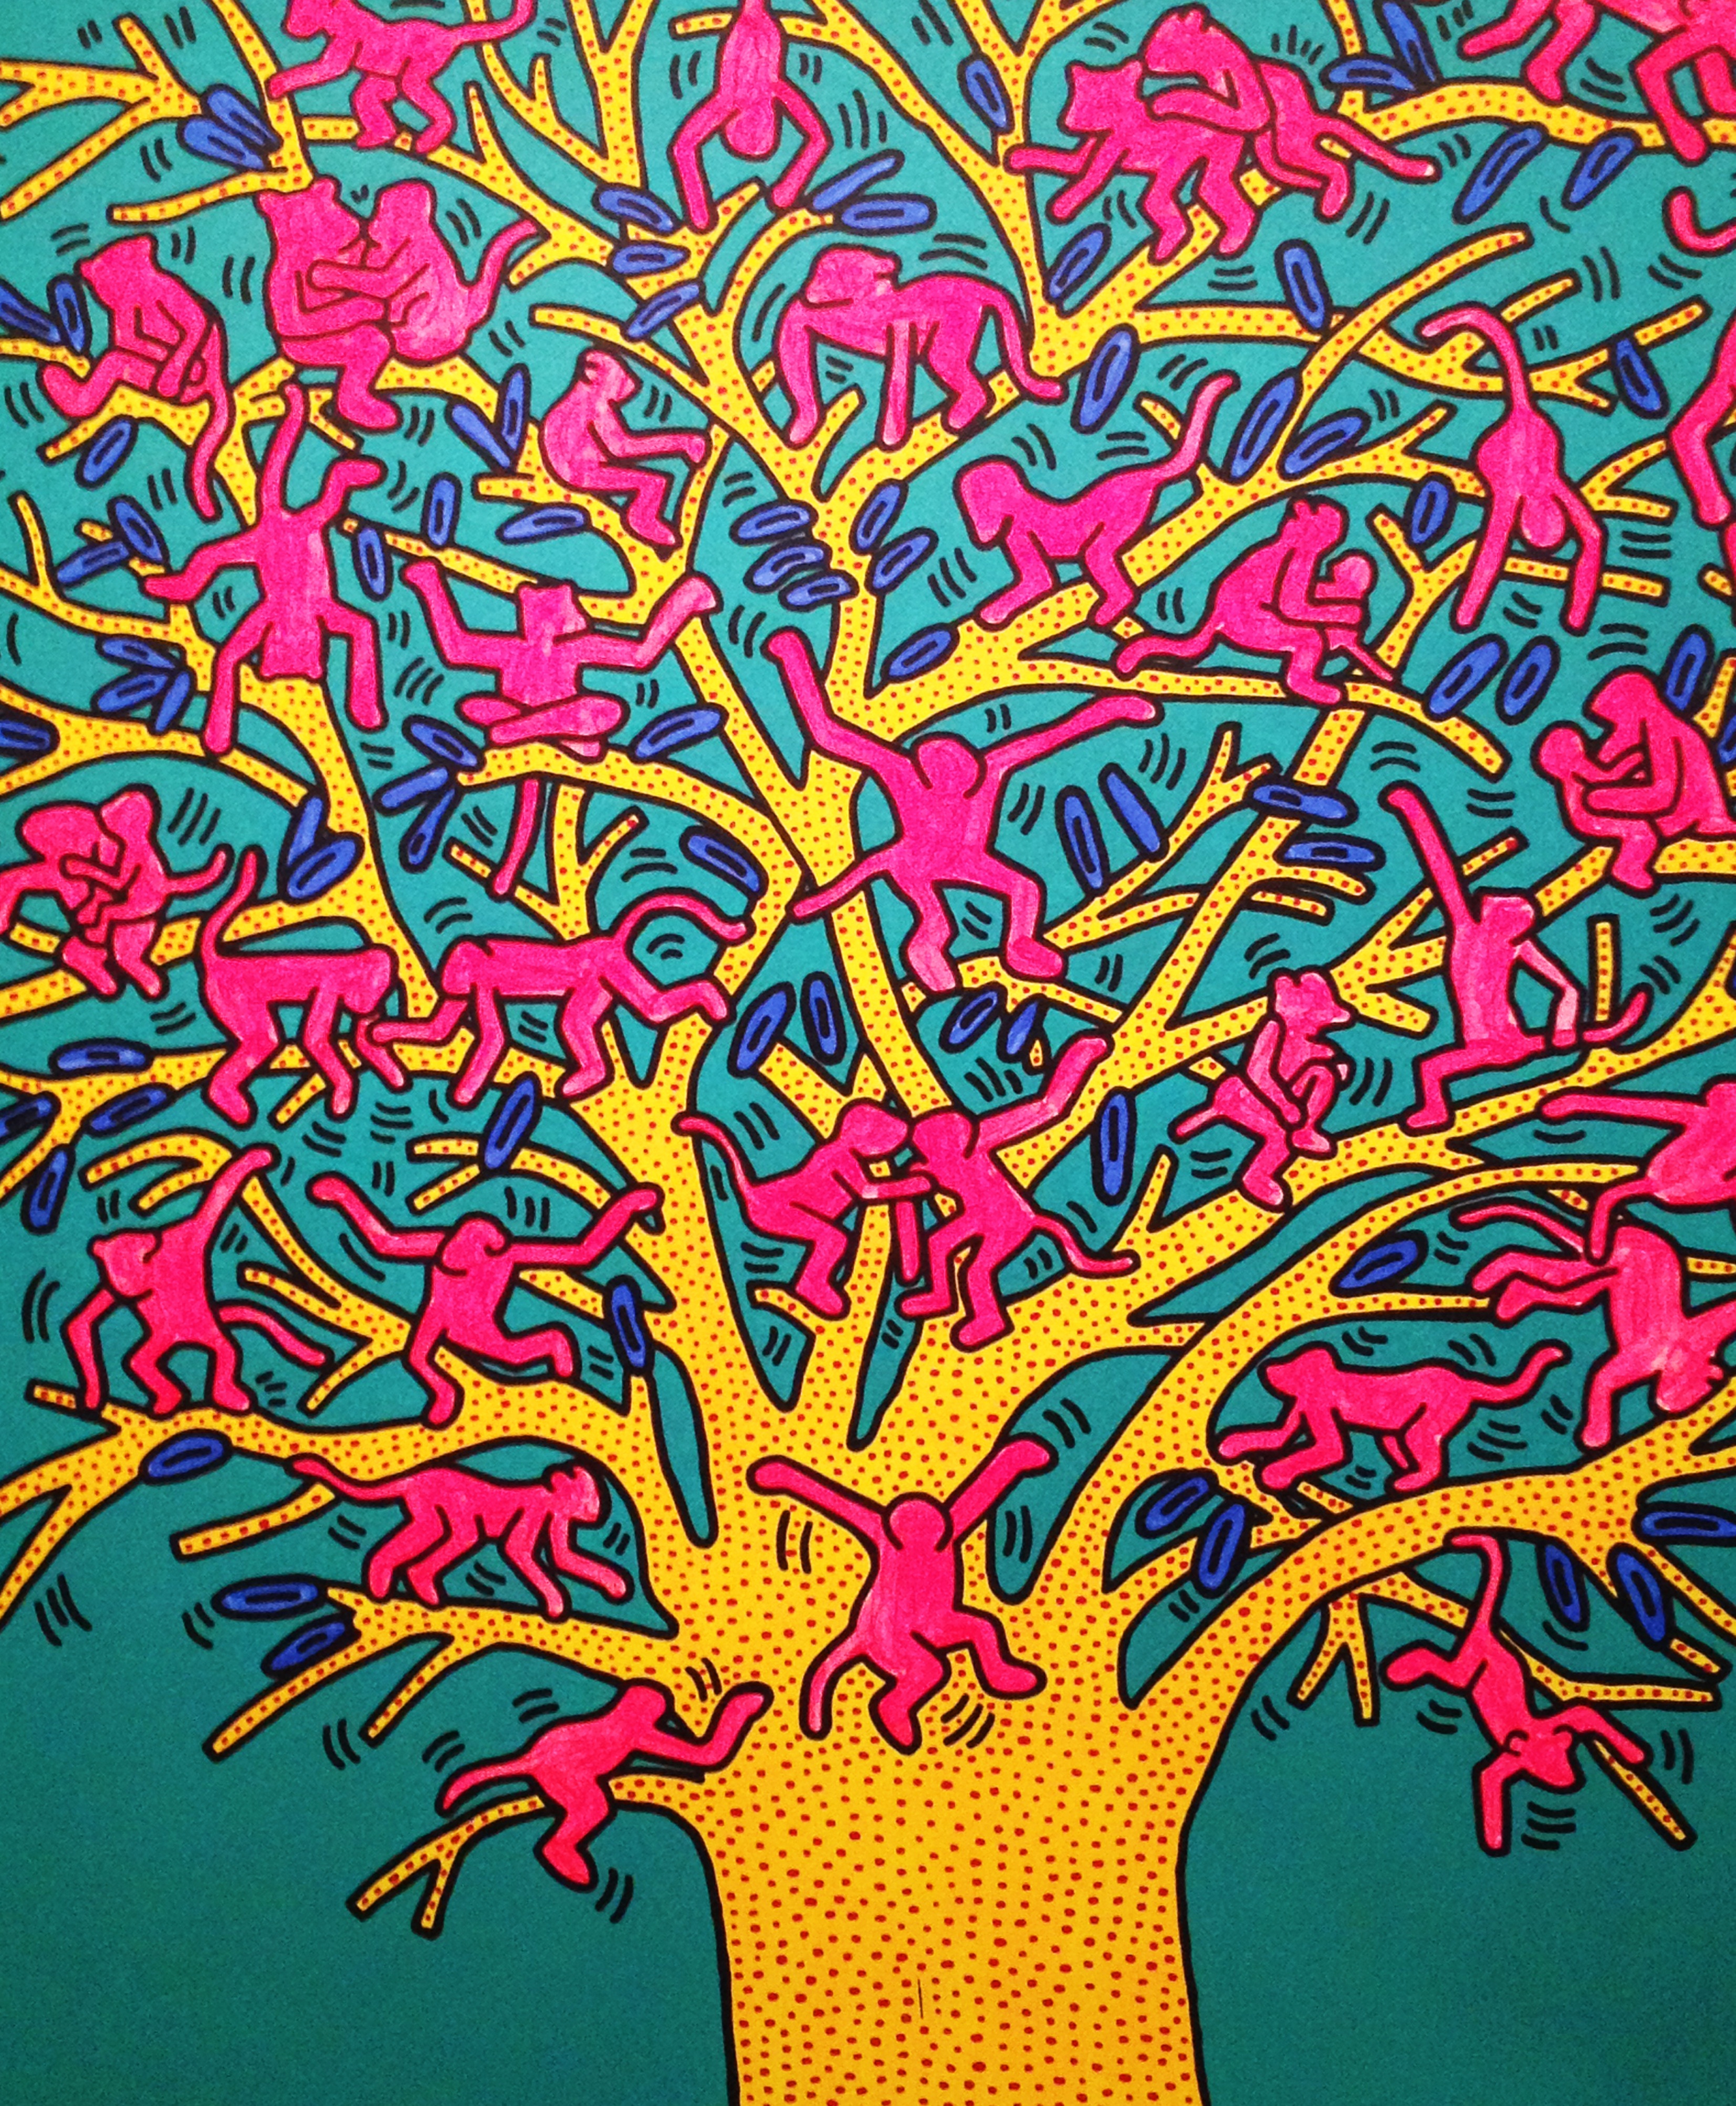
flower, pattern, line, graffiti, painting, street art, art, colors, illustration, design, organ, modern art, psychedelic art